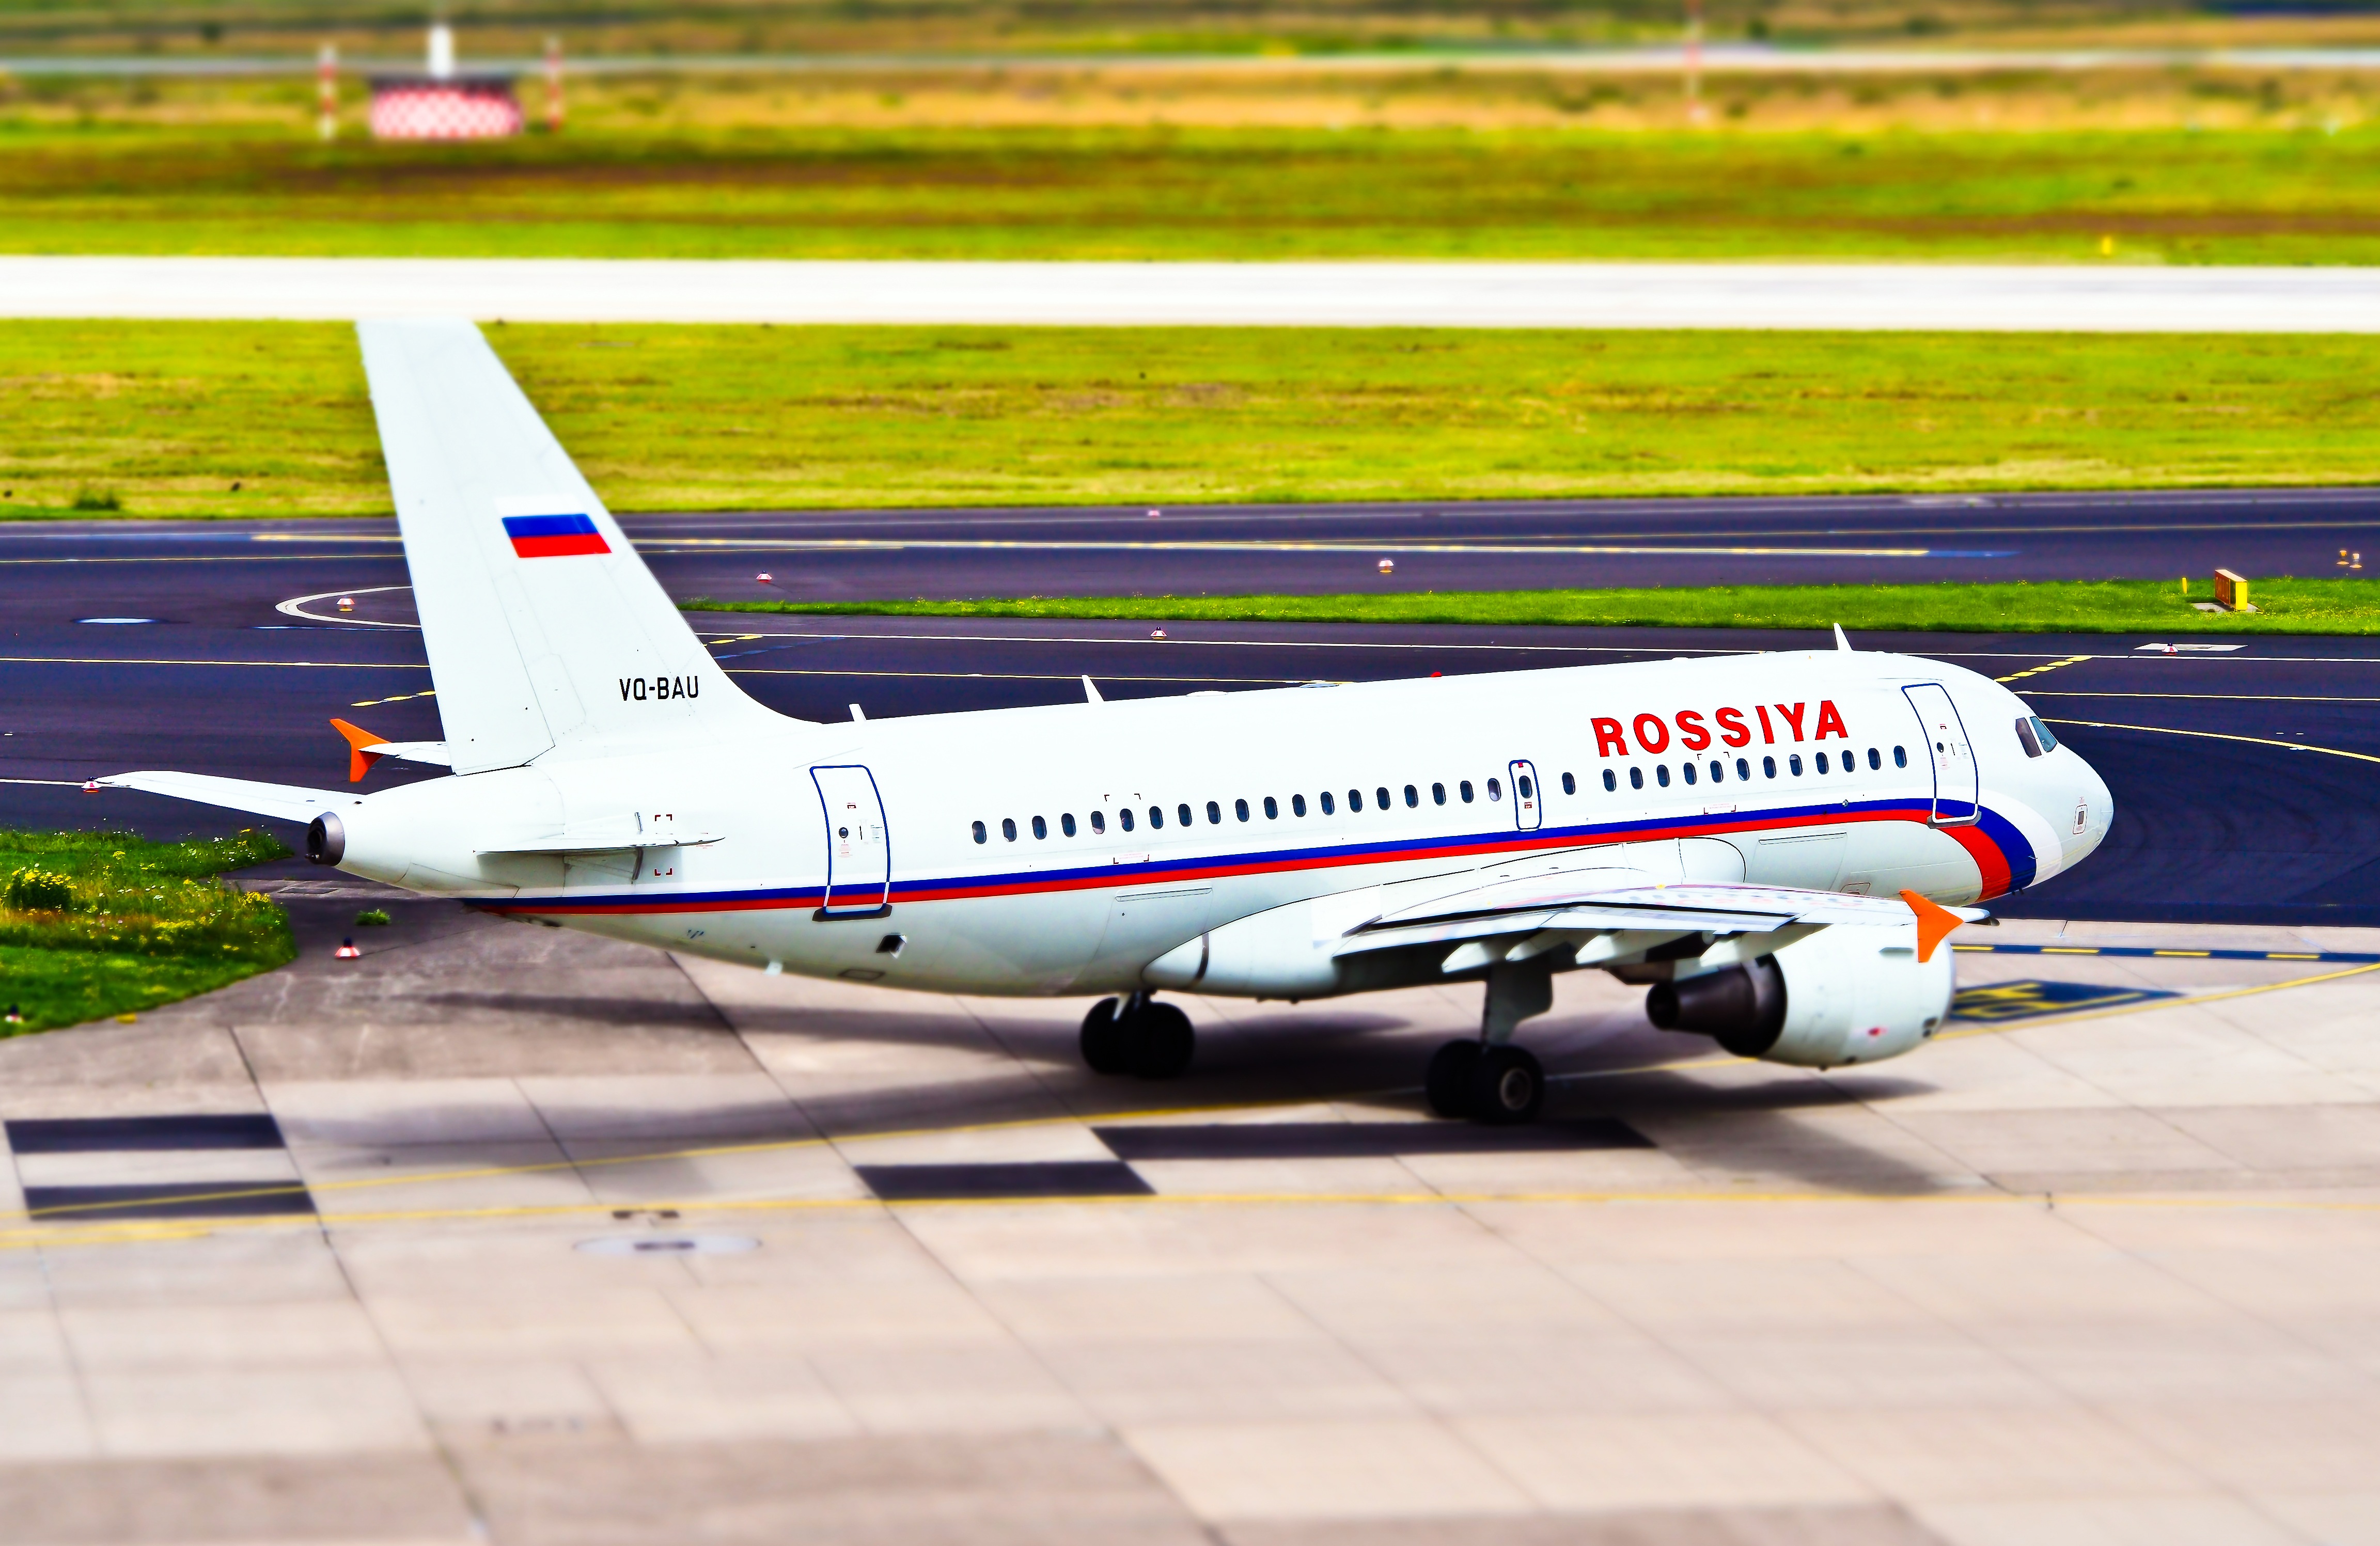
traffic, fly, airport, travel, airplane, tarmac, aircraft, transport, vehicle, airline, aviation, flight, holiday, tourism, departure, holidays, airliner, runway, airbus, airlines, locomotion, flyer, passenger, boeing, air traffic, passenger aircraft, tilt shift, dusseldorf, go away, travel plane, holiday flight, jet aircraft, transport airport, boeing 767, air travel, boeing 737, atmosphere of earth, wide body aircraft, narrow body aircraft, airbus a320 family, boeing 737 next generation